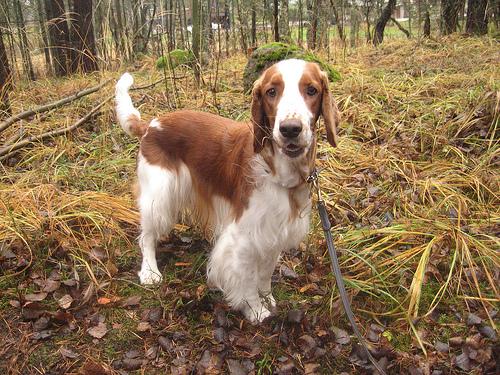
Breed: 202-n000023-Welsh_springer_spaniel